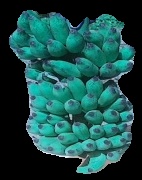
Variety: elakki-bale
Grade: grade3